Shanghai Pudong Development Bank

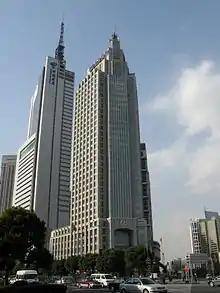
Pufa Tower, the Shanghai branch of SPDB, Pudong, Shanghai

Shanghai Pudong Development Bank partnered with Silicon Valley Bank in 2012 to create a separate Shanghai-based bank to lend to local technology startups. It was the first Sino-American joint venture bank. In 2024, SPD Silicon Valley Bank has been renamed into Shanghai Innovation Bank, 100% owned by SPD Bank.